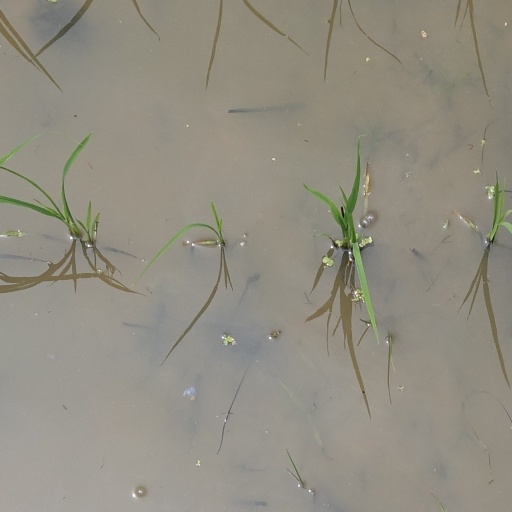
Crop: rice